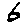
Label: 6